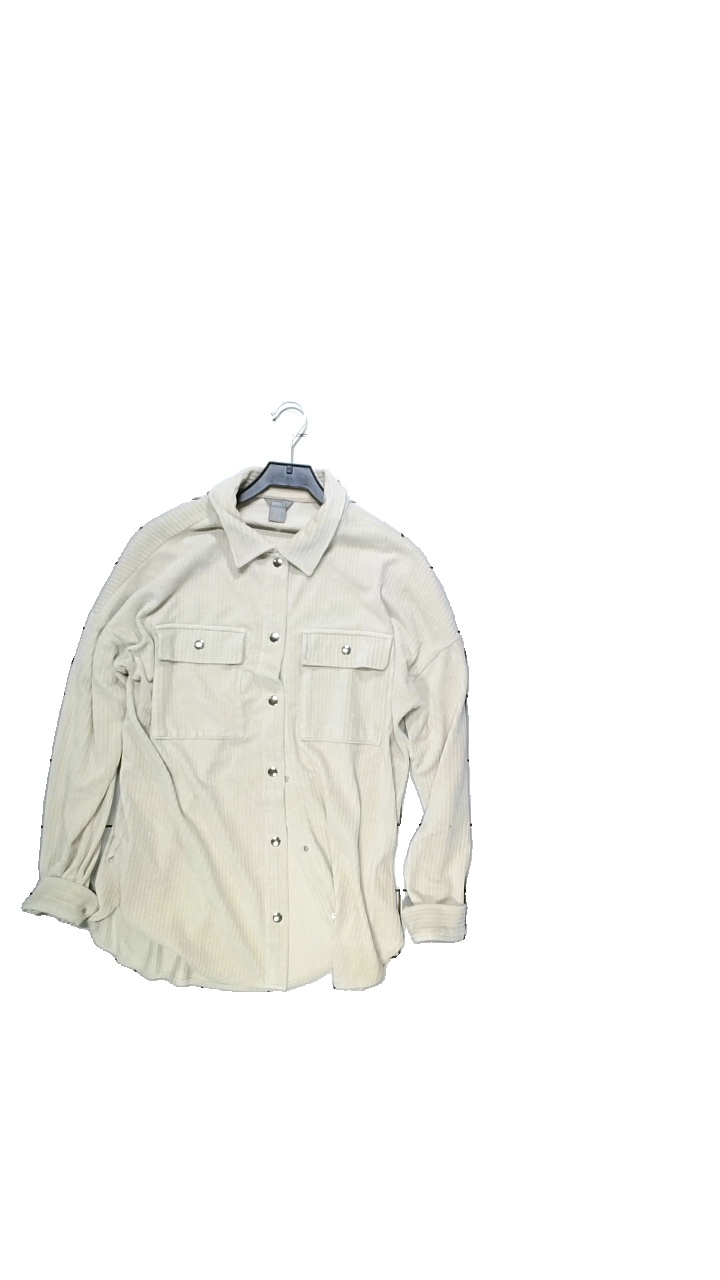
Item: Shirt (Ladies)
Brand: Lindex
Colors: Beige
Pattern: Animal print
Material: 67% cotton, 30% polyester, 3% elastane
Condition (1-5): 4
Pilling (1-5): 5
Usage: Reuse
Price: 100-150